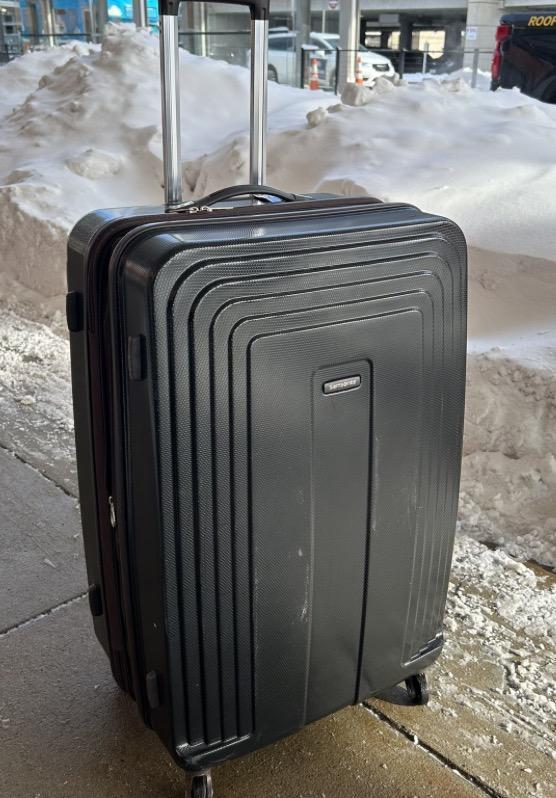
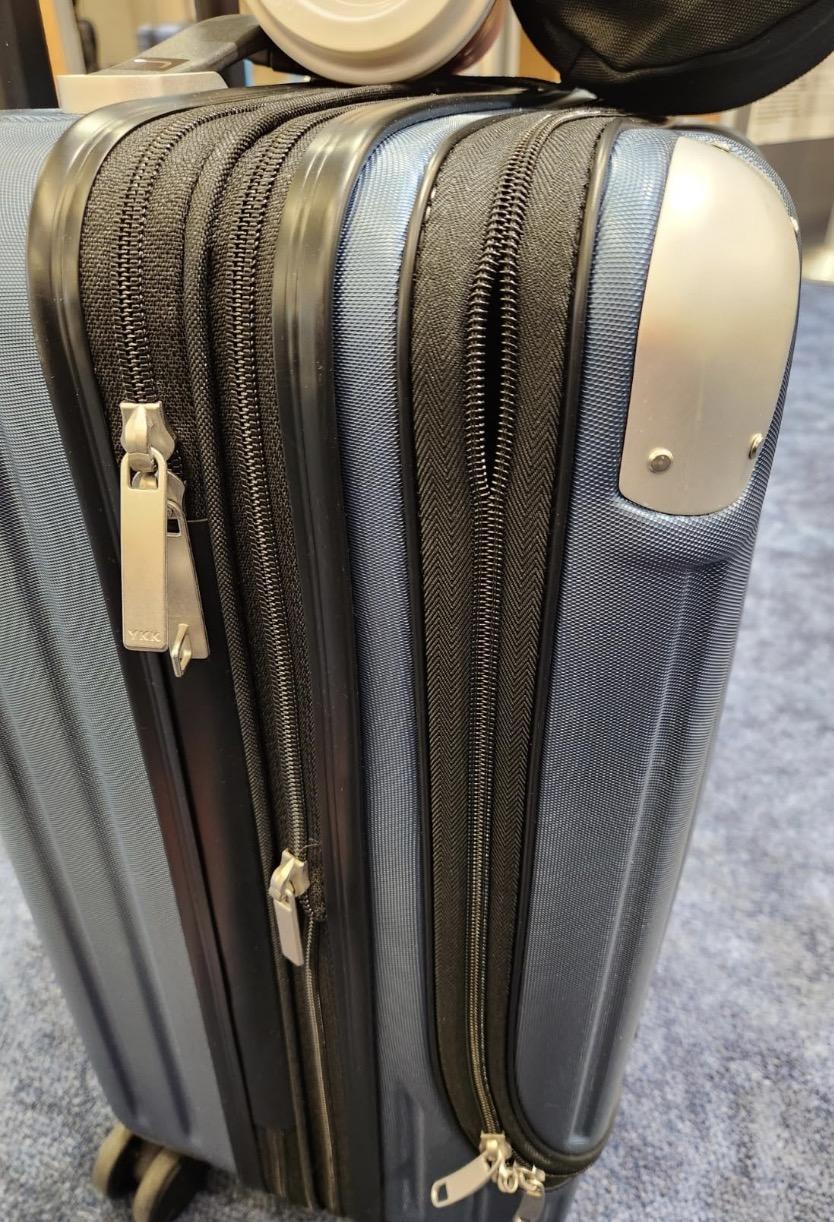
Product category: items_tea
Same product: no